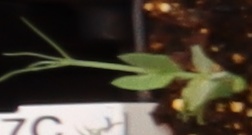
Label: Field Pea